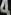
Number: 4